Cheppad

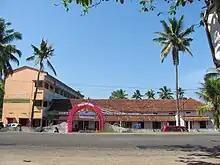
Christ King High School

Cheppad is inhabited by a predominantly Hindu community. The Christian community is the second largest religious community and many denominations of Christian faith can be found here. There is no documentary evidence to establish the arrival of Christian community to this place. St. George Orthodox Church, Cheppad under the Malankara Orthodox Syrian Church is a major attraction of Cheppad.